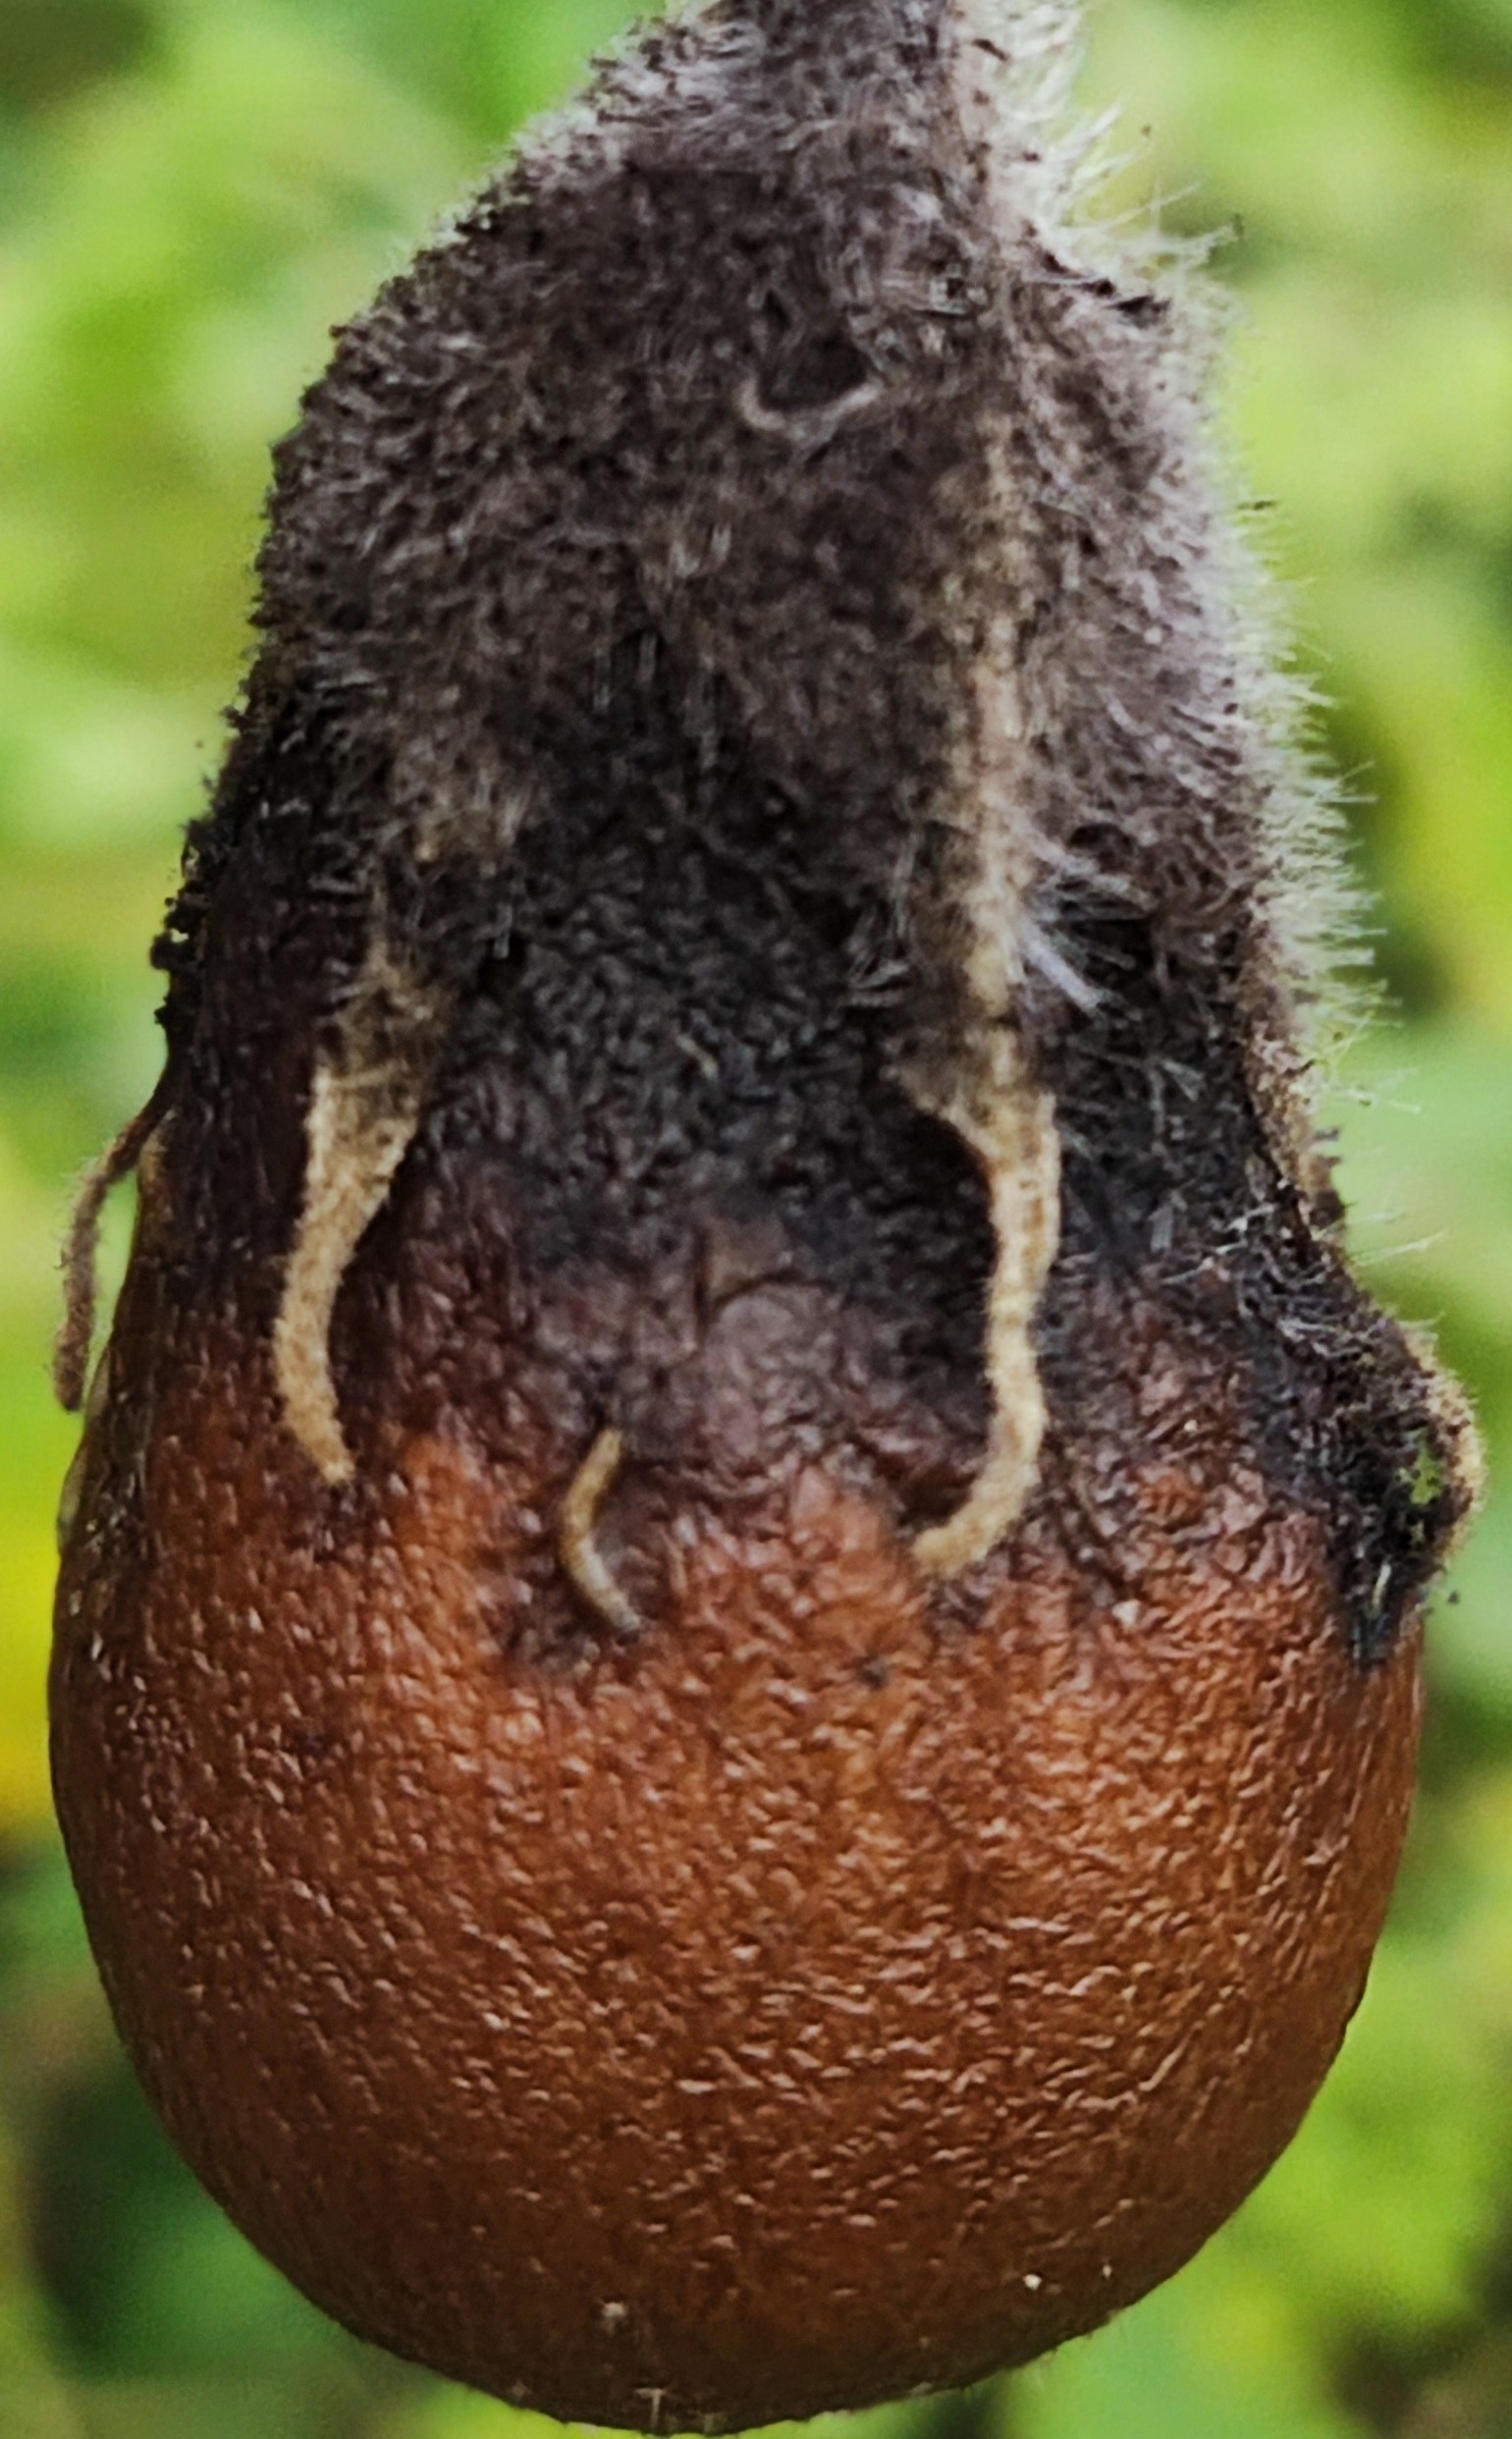
Label: Wet Rot